Cotter, Iowa

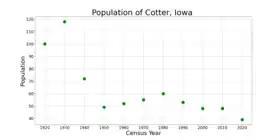
The population of Cotter, Iowa from US census data

As of the census of 2020, there were 39 people, 14 households, and 10 families residing in the city. The population density was 398.2 inhabitants per square mile (153.8/km). There were 18 housing units at an average density of 183.8 per square mile (71.0/km). The racial makeup of the city was 74.4% White, 0.0% Black or African American, 0.0% Native American, 0.0% Asian, 0.0% Pacific Islander, 7.7% from other races and 17.9% from two or more races. Hispanic or Latino persons of any race comprised 30.8% of the population.